Mawlana Bhashani Science and Technology University

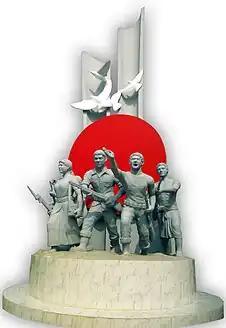

Bhasani officially announced the establishment of the university on 8 February 1957. However, he was unable to start organising this activity until 1970. On 8 September 1970, Bhasani made his final proposal for a University in an article titled "My Plan for an Islamic University"; however, he did not implement this plan during his lifetime. In 1982, the head of state proposed the establishment of a government university following Bhasani's plan. On 15 December 1982, a 12-member committee was formed. The committee submitted their recommendation to the president on 22 May 1983. On 26 July 1984, the president formed a 9-member Board of Trustees for the Santosh Islami University (SEB) with educationist Mir Fakruzzaman as chairman and Syed Irfanul Bari as secretary. However, due to various complications, including political instability, the program did not advance further.